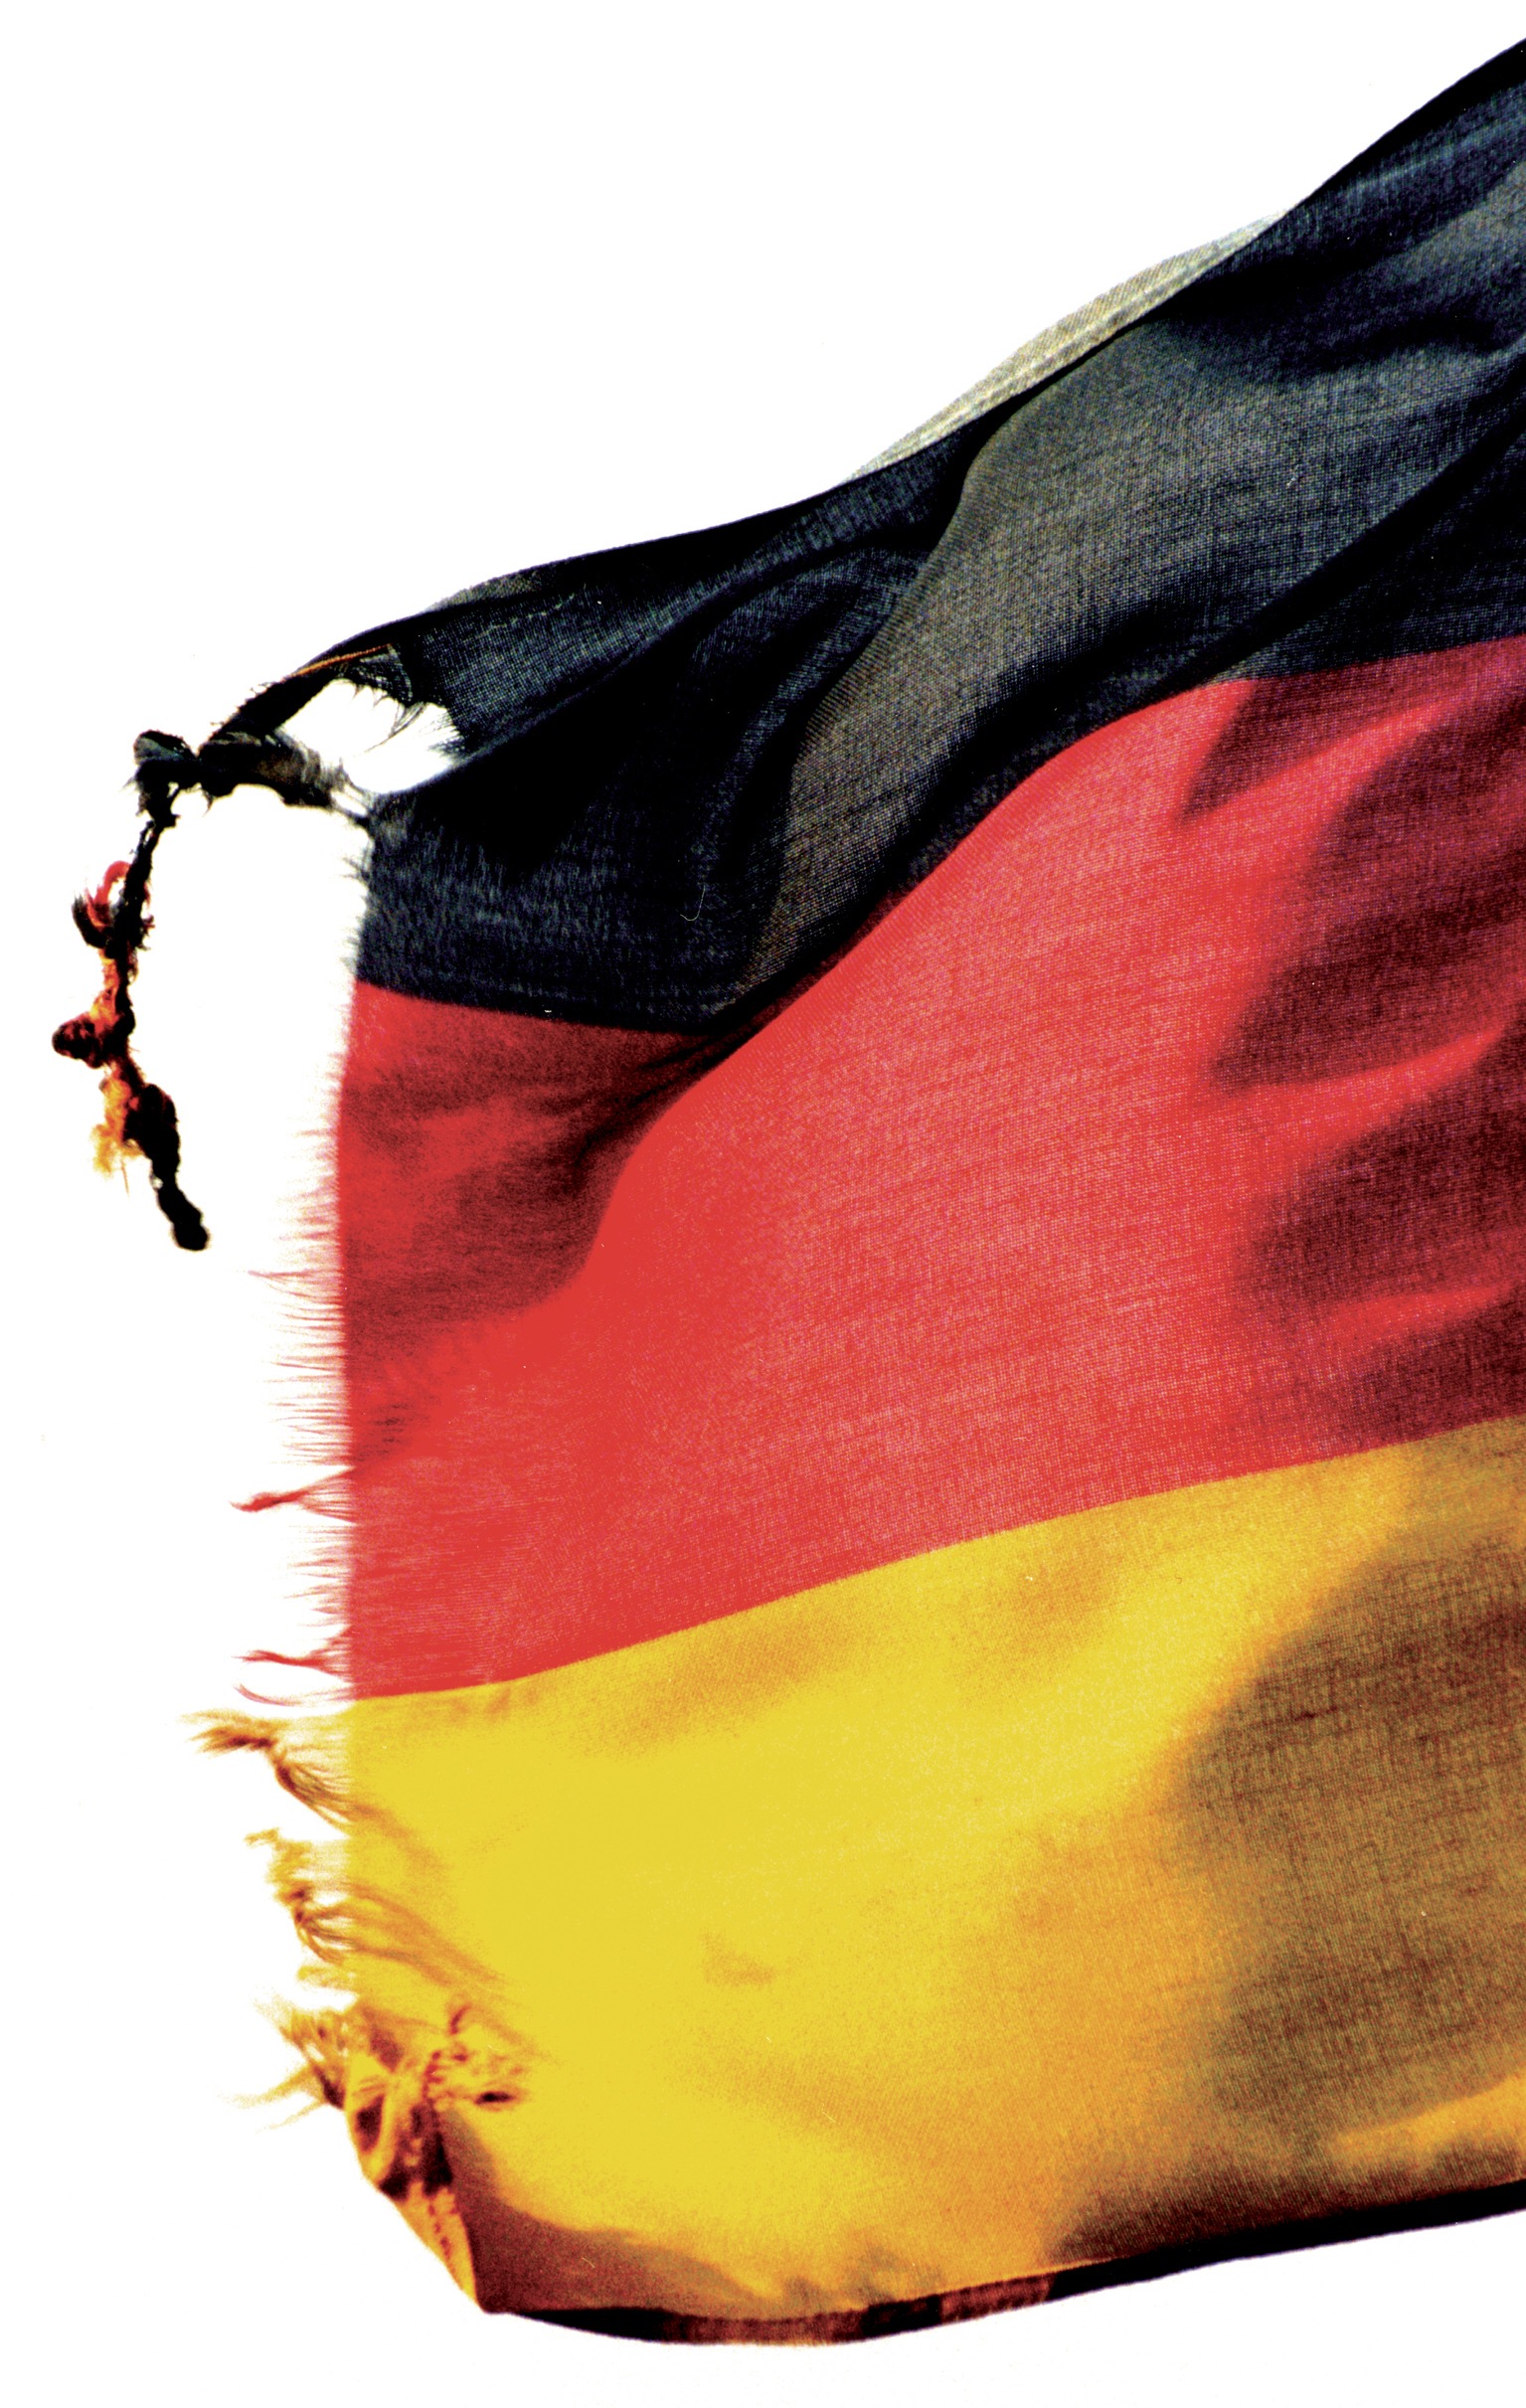
wind, land, color, flag, bag, clothing, yellow, geography, fabric, germany, german, republic, blow, flutter, choice